A Shock to the System (1990 film)

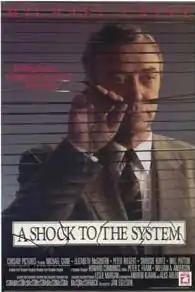
Theatrical release poster

A Shock to the System is a 1990 American black comedy film directed by Jan Egleson and starring Michael Caine, Swoosie Kurtz, Elizabeth McGovern, and Peter Riegert. It is based on the 1984 novel "A Shock to the System" by British author Simon Brett.